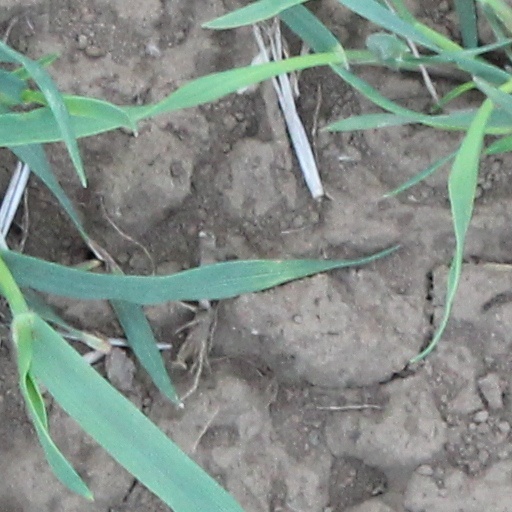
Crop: wheat